Toyota RZ engine

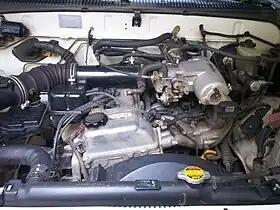
Toyota 2RZ-FE in a Hilux

The Toyota RZ engine family is a straight-four piston engine series built in Japan. The RZ series uses a cast-iron engine block and aluminum SOHC or DOHC cylinder heads. It has electronic fuel injection (EFI), 2 or 4 valves per cylinder and features forged steel connecting rods.